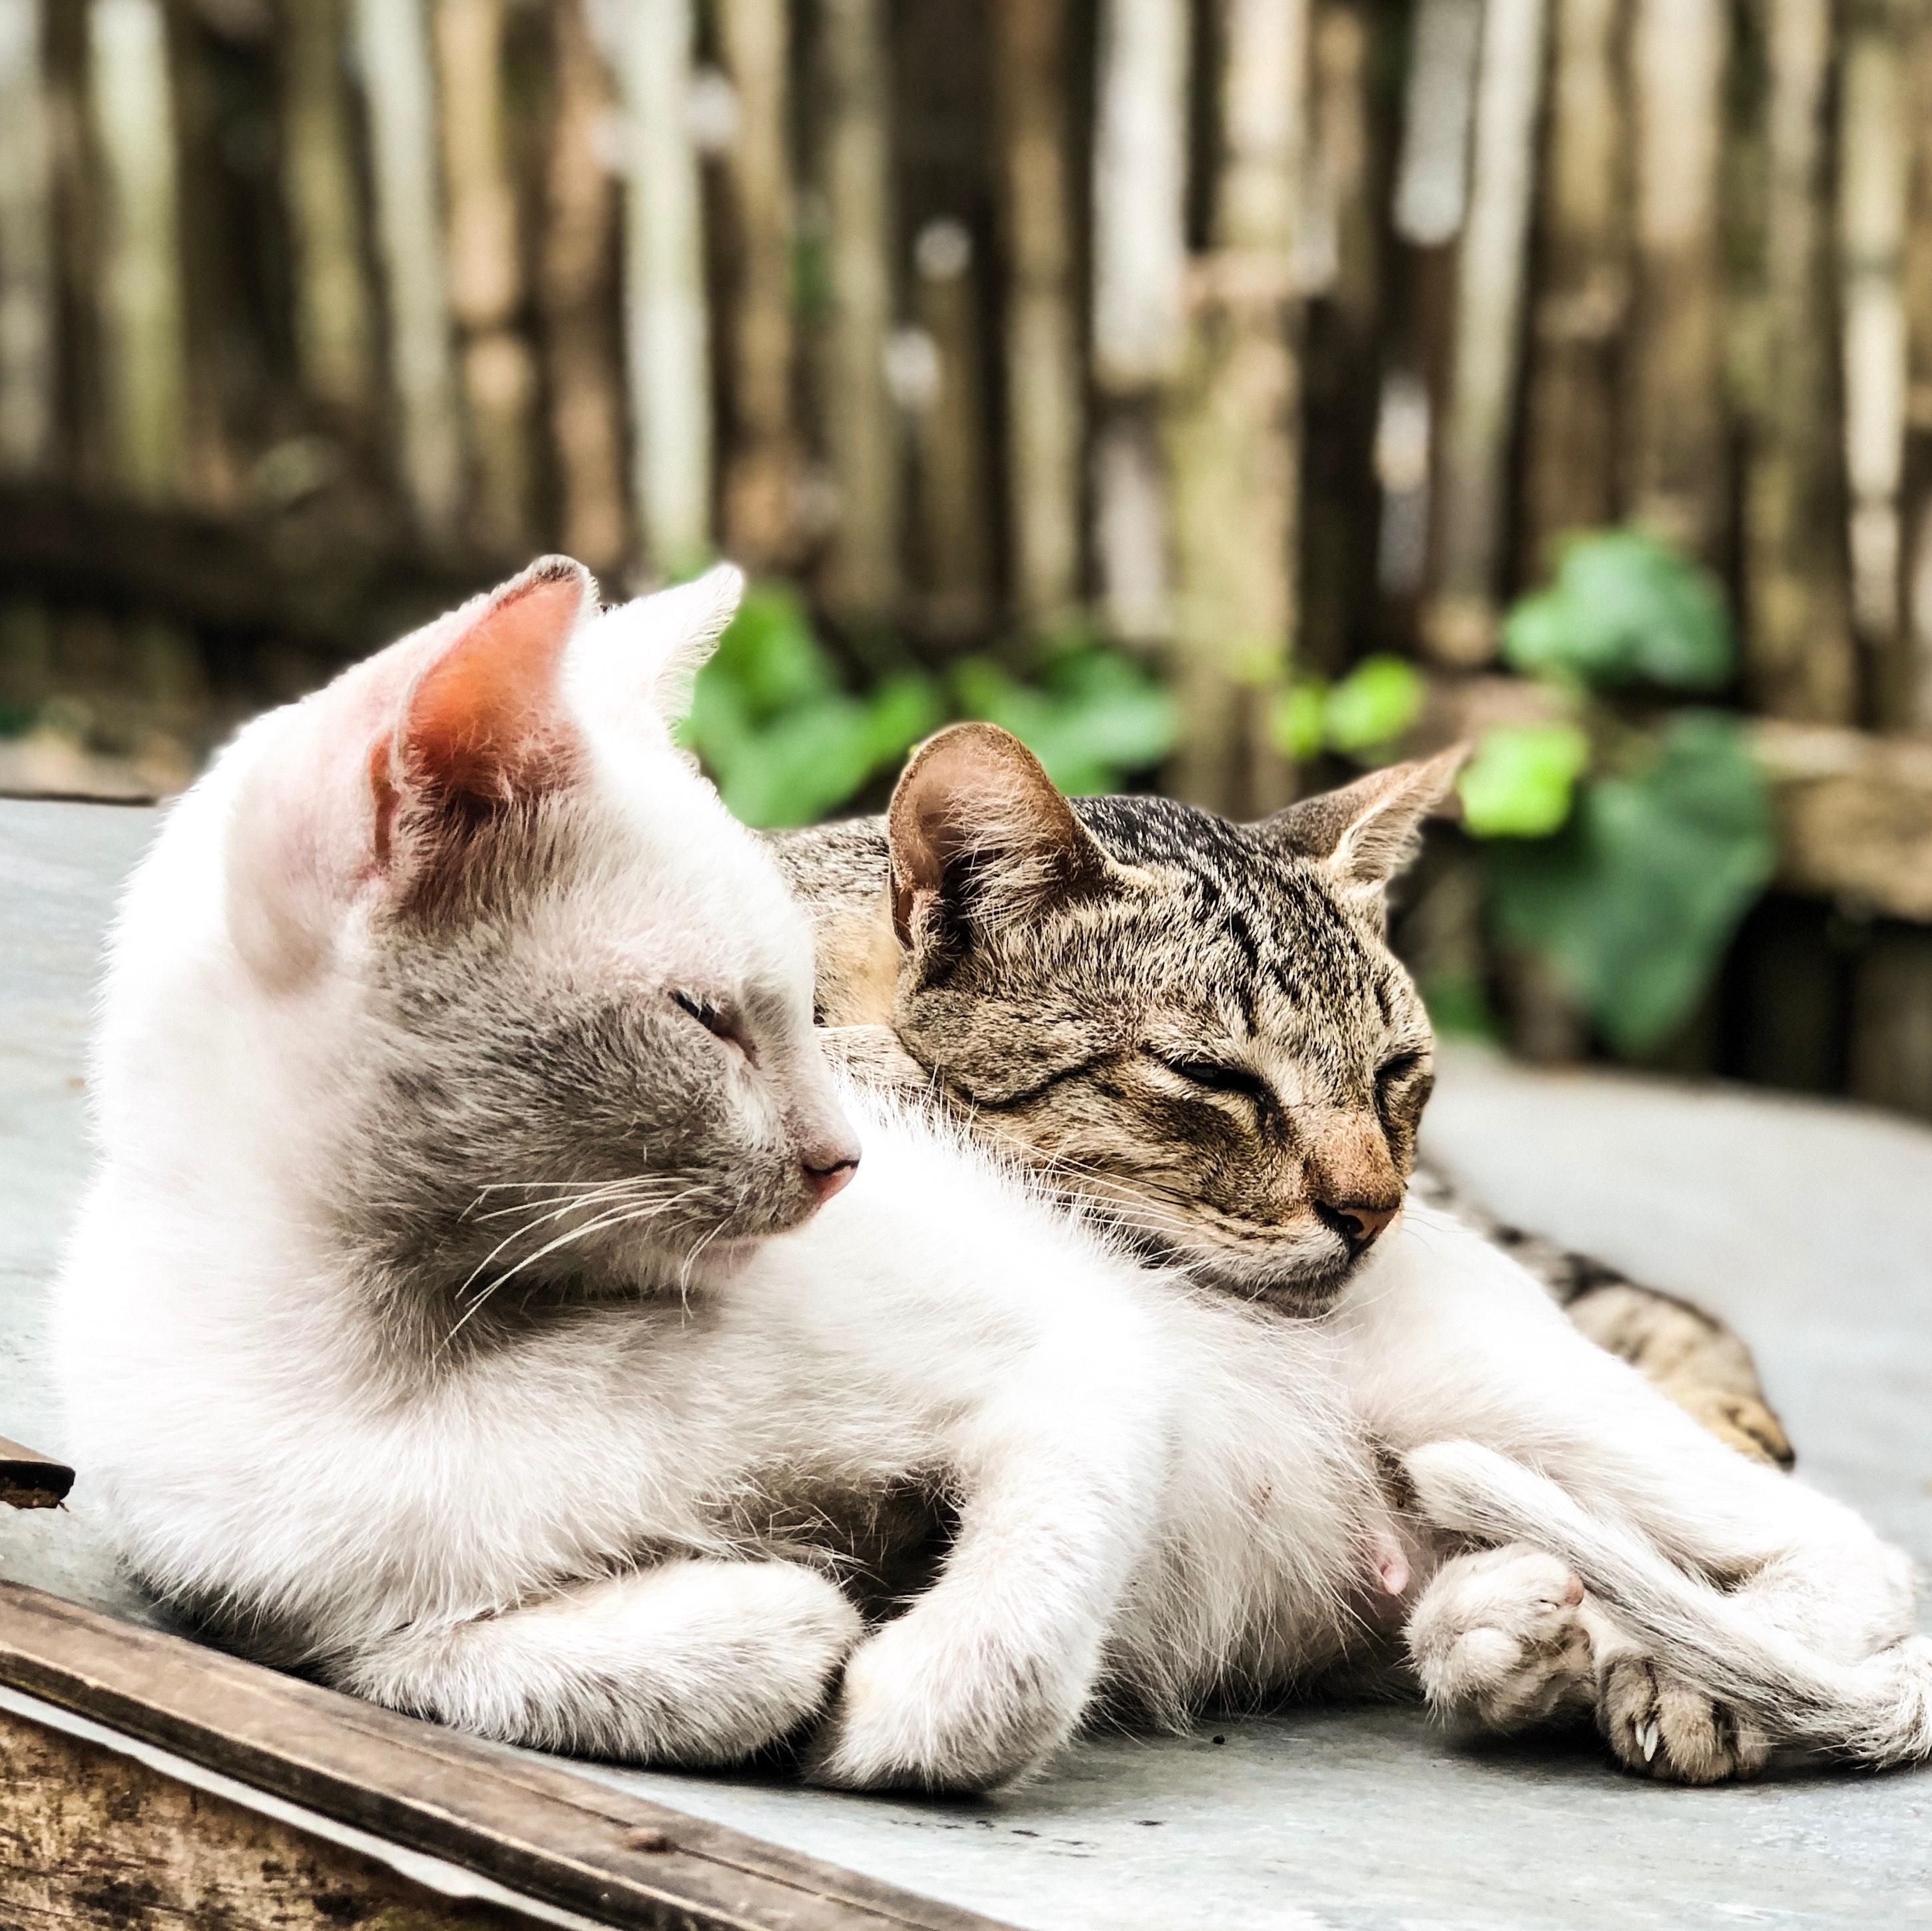
cat, mammal, small to medium sized cats, felidae, whiskers, aegean cat, carnivore, european shorthair, kitten, tabby cat, eye, tree, domestic short haired cat, friendship, grass, wildlife, hug, love, plant, asian, ear, polydactyl cat, paw, american wirehair